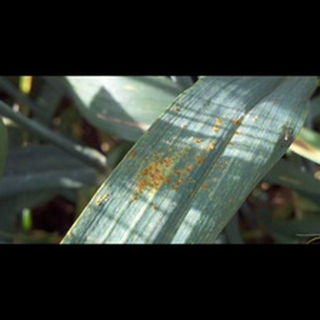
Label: wheat_tan_spot